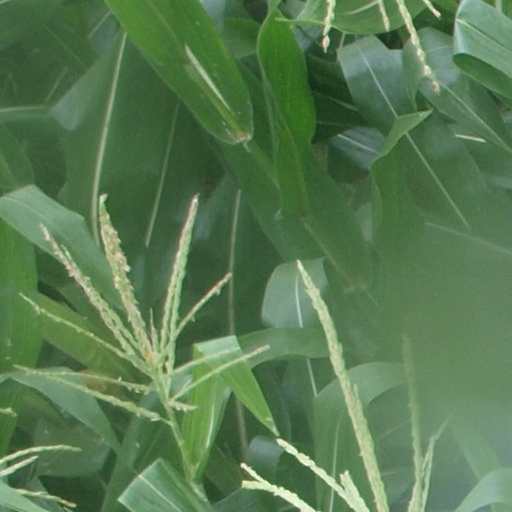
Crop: maize; corn